Kazimierz Deyna

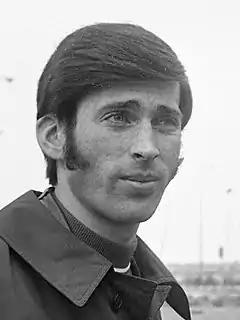
Deyna in 1970

Kazimierz Deyna (23 October 1947 – 1 September 1989) was a Polish professional footballer who played as an attacking midfielder in the playmaker role and was one of the most highly regarded players of his generation, due to his excellent vision. Throughout his career he played for such clubs as Legia Warsaw, Manchester City and San Diego Sockers.